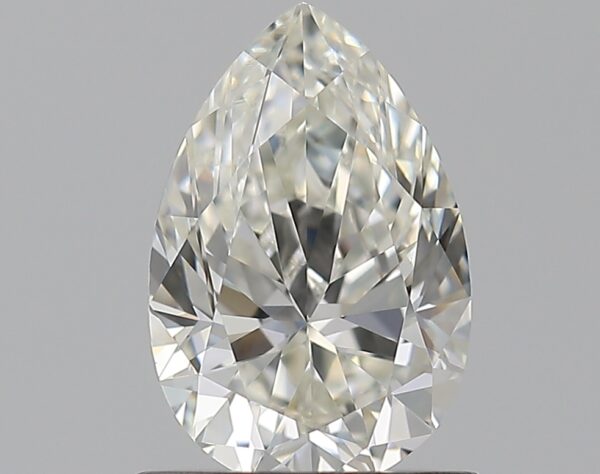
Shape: pear
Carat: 0.8
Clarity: VS1
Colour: H
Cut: EX
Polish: EX
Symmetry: VG
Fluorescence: ST
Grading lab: GIA
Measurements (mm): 7.72 x 5.12 x 3.24